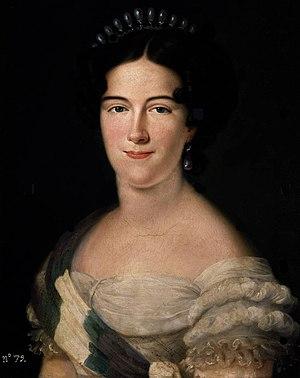
Luisa Carlota Manuela de Godoy y Borbón, 2ᵉ duchesse de Sueca, fut une grande d'Espagne.